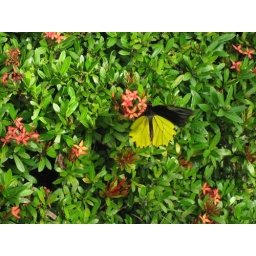
Caught the butterfly in action...very nice of yellow and black